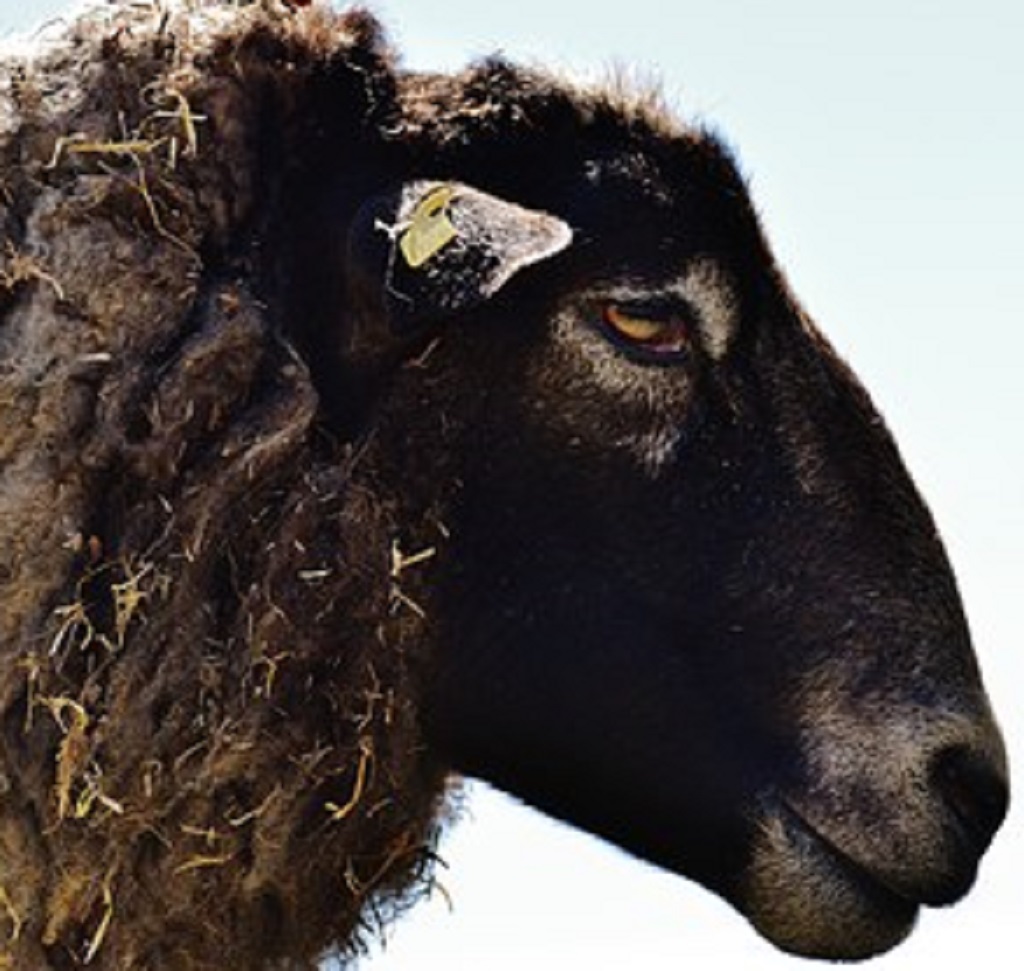
Label: no pain